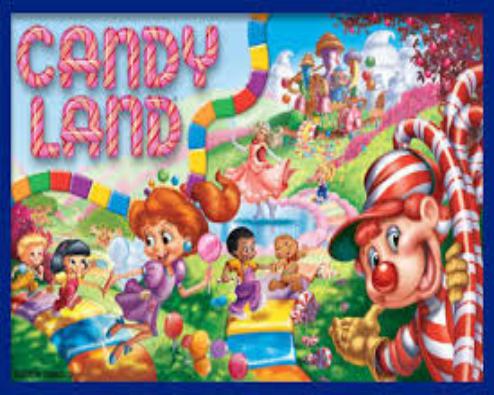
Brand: Candy Land
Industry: Food